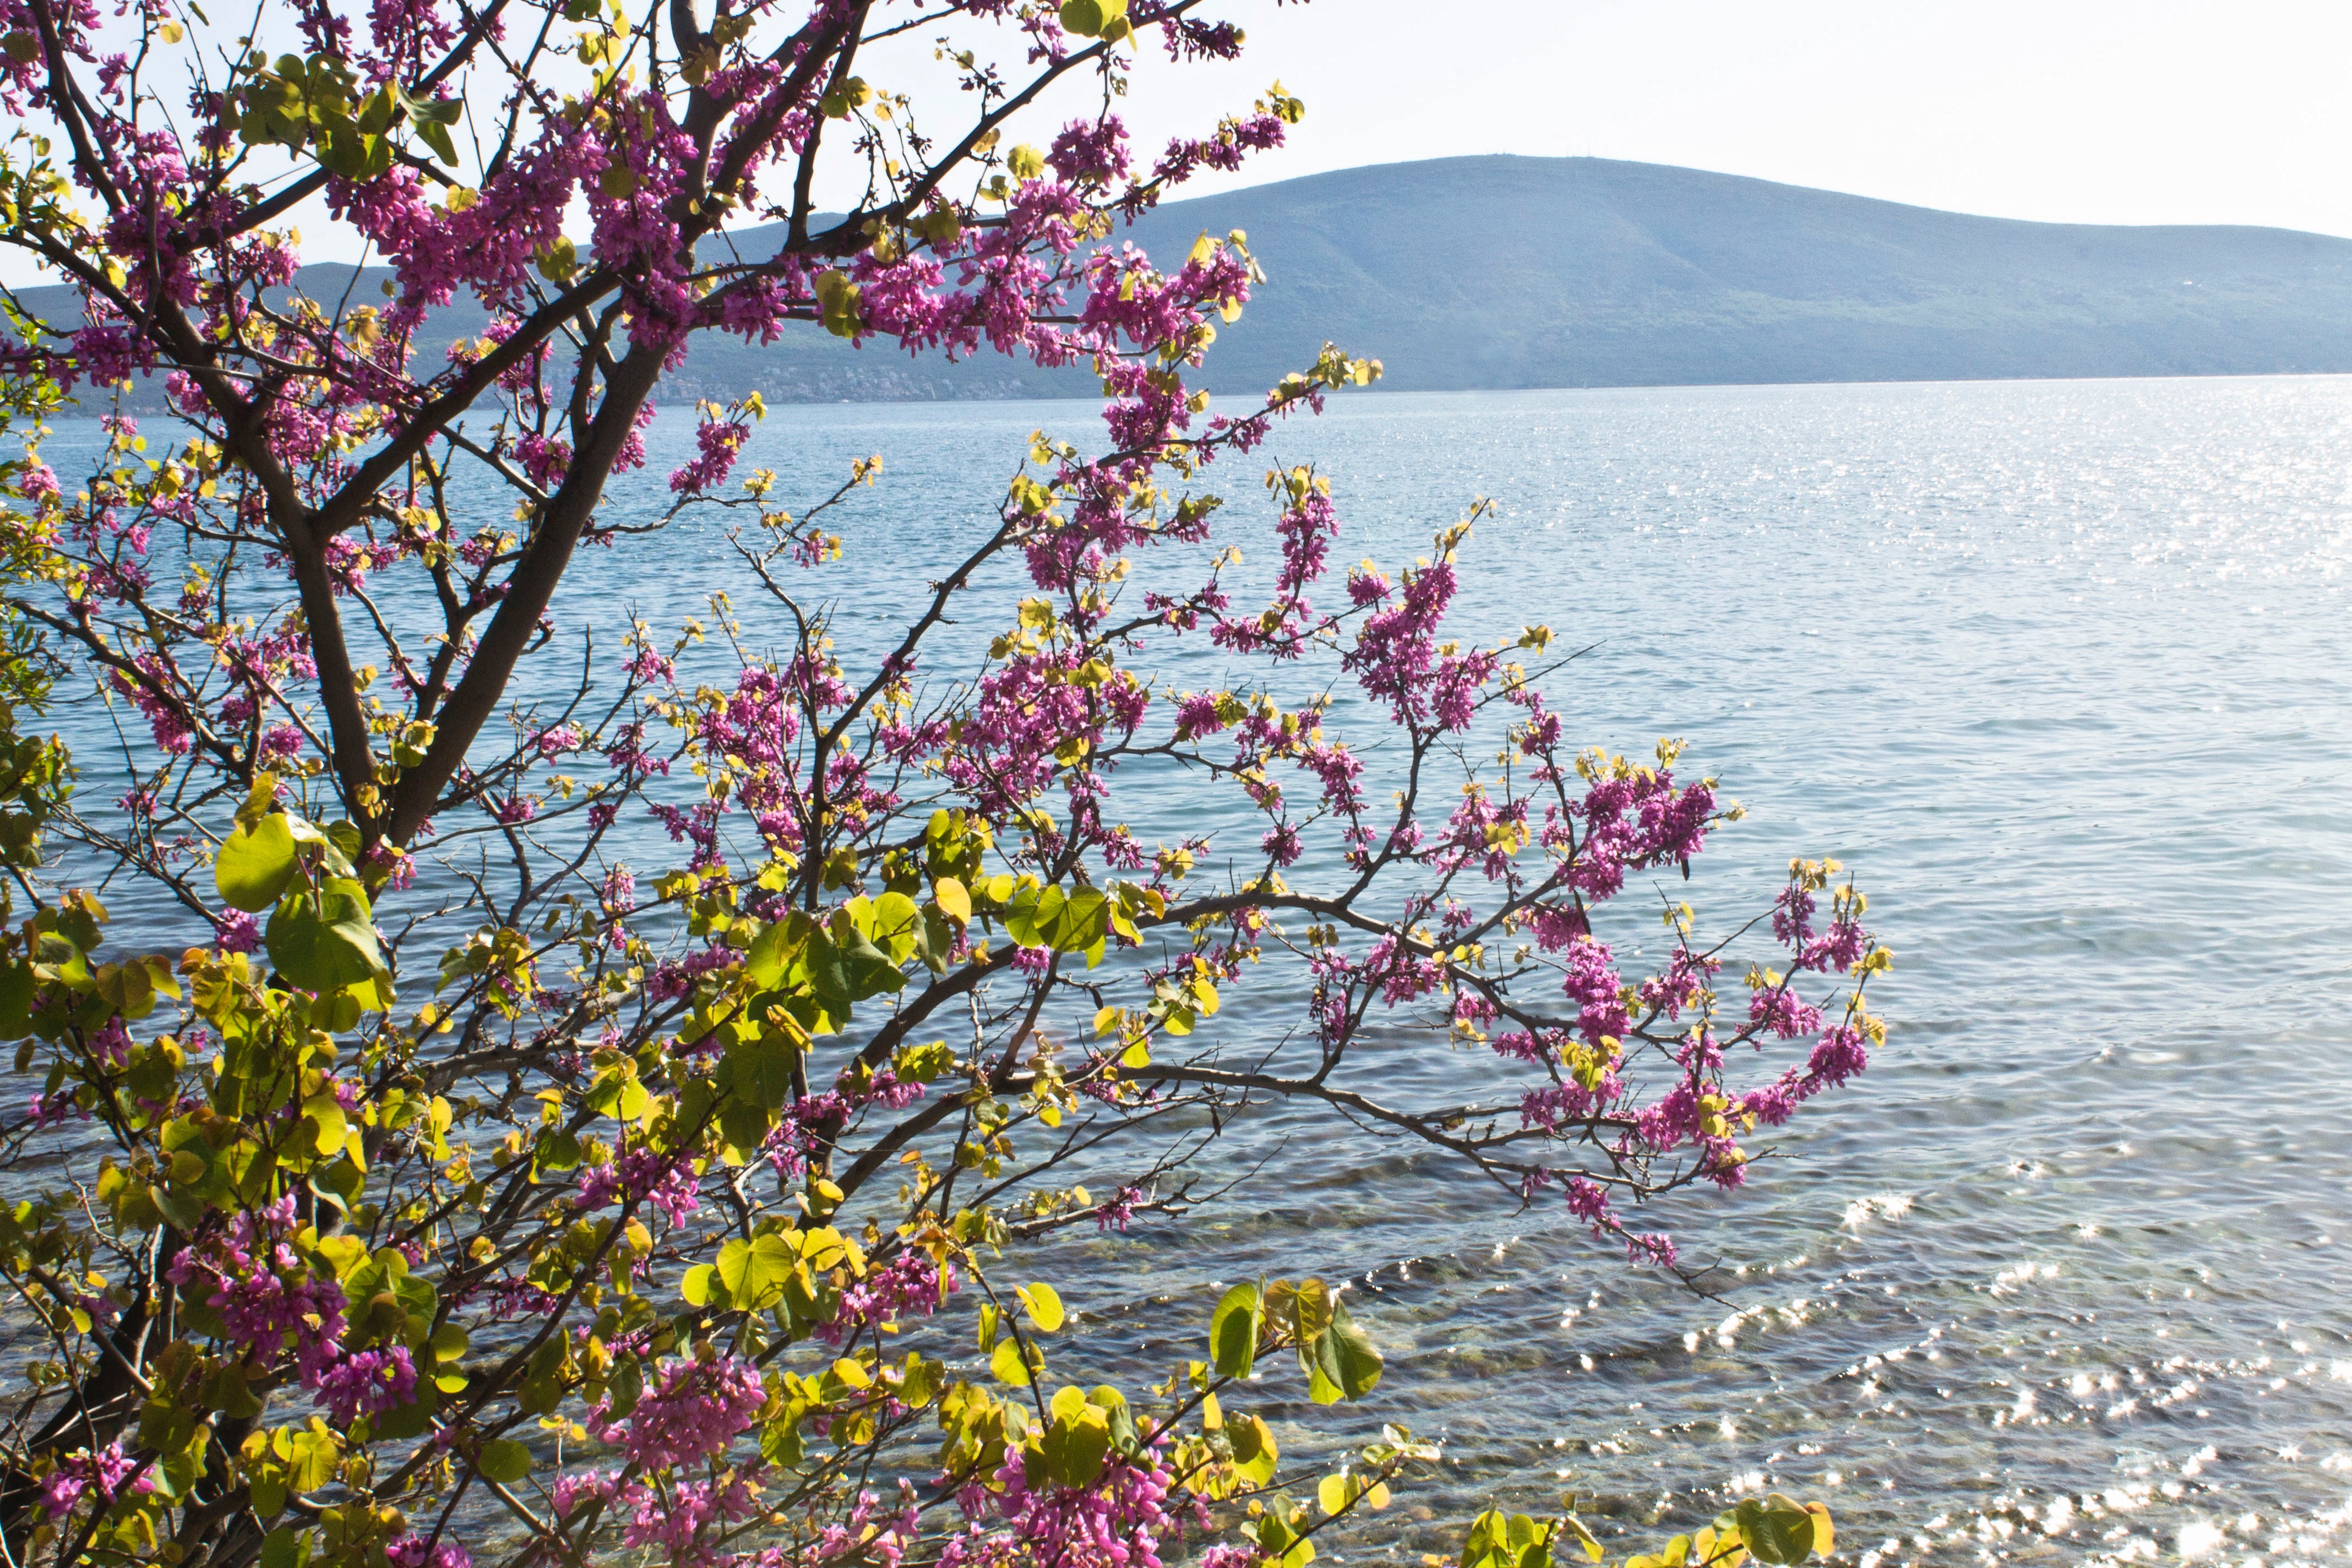
tree, branch, blossom, plant, leaf, flower, spring, botany, flora, season, cherry blossom, shrub